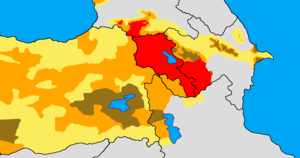
Armeniere
Armeniere er et indoeuropæisk folkeslag med oprindelse i Kaukasus og det armenske højland, hvor det en stor del af dem fortsat bor. Udover Armenien findes der større grupper af etniske armeniere i USA og Frankrig.